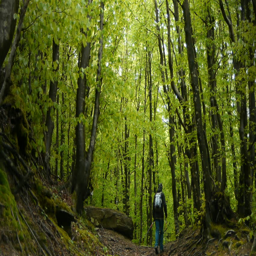
man walking in nature along path in the woods